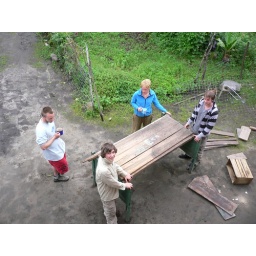
Lets build a chicken coop from old bits of wood lying around the house